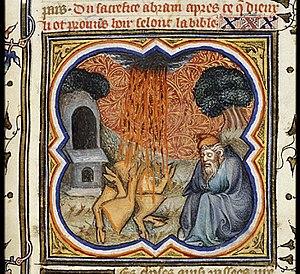
Le feu passant entre les morceaux lors de l'alliance de Dieu avec Abram. La Haye, Museum Meermanno-Westreenianum, manuscrit 10 B 23, fol. 22r (miniature)
L'Apocalypse d'Abraham est un pseudépigraphe de l'Ancien Testament. Elle est constituée de deux parties distinctes. La première est du genre midrashique. Seule la seconde est, stricto sensu, du genre apocalyptique. Le texte est conservé en slave et en roumain, traduit vraisemblablement d'une version grecque faite sur un texte sémitique d'origine juive. L'original aurait été composé dans la mouvance de l'essénisme.